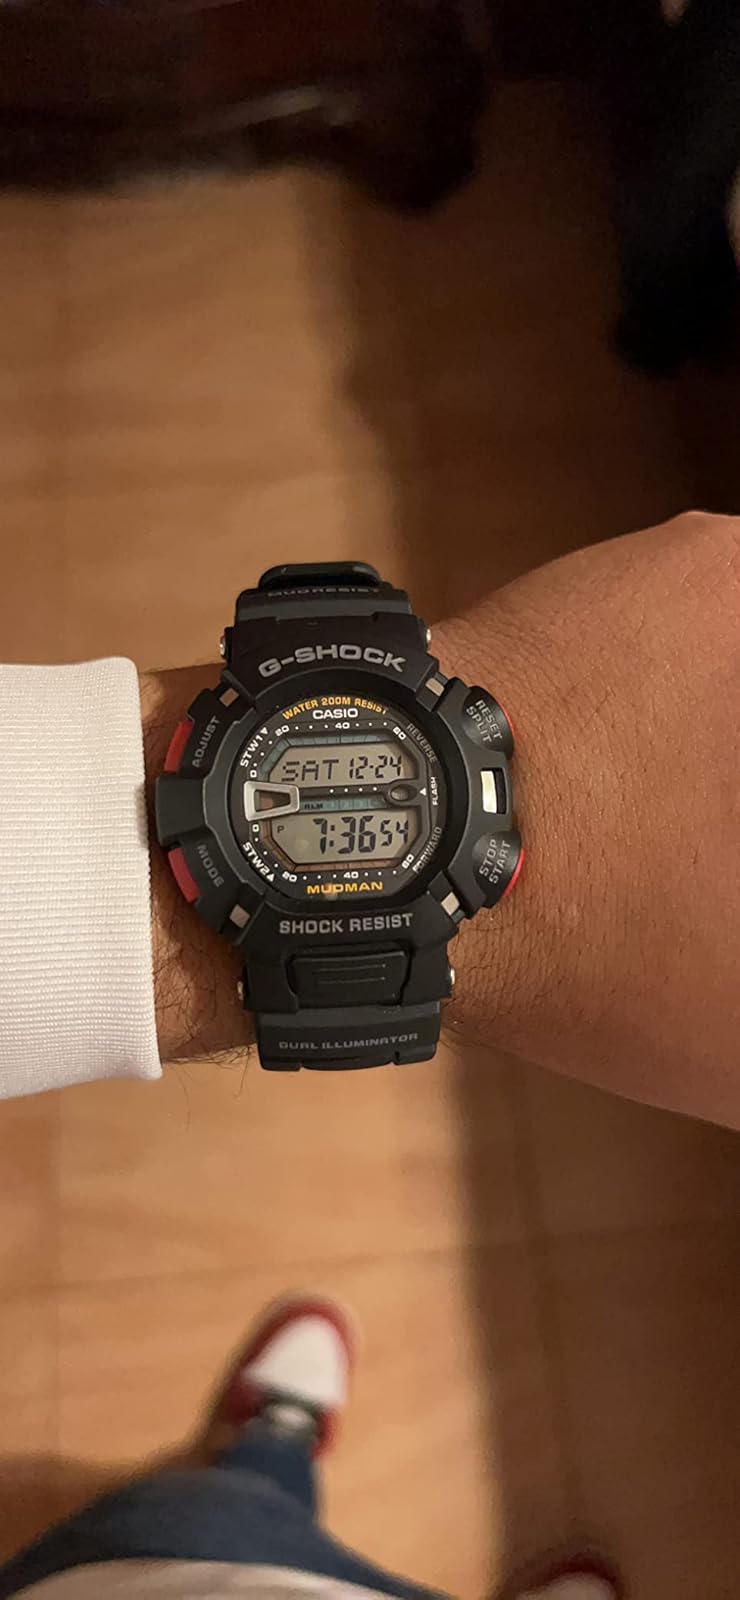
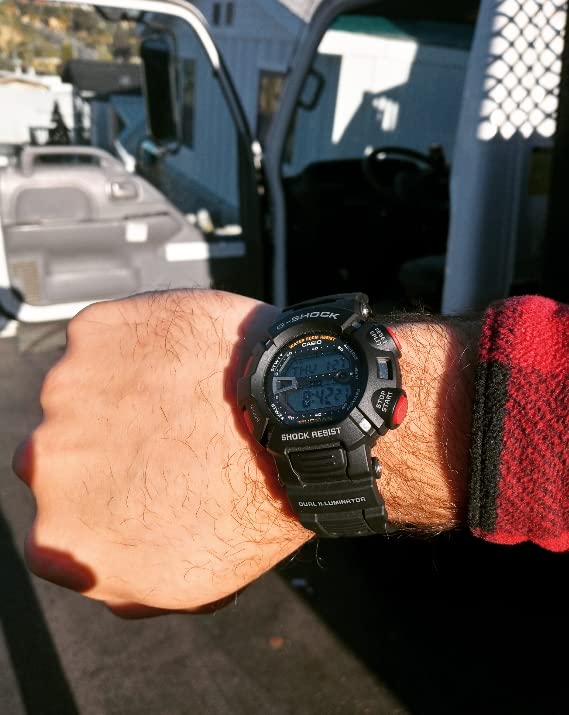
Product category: accessories_watch
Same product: yes